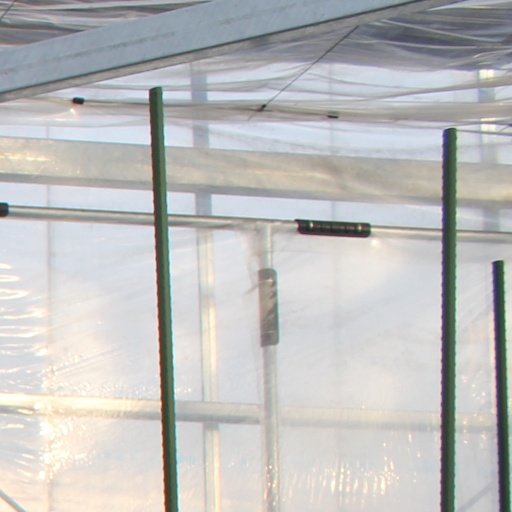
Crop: tomato